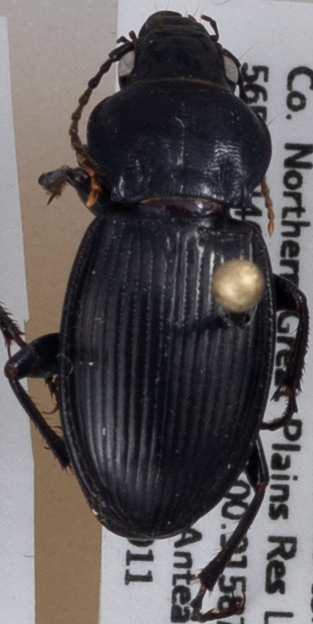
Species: Cyclotrachelus torvus
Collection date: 2018-09-11
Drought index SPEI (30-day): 1.084
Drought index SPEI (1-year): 0.54
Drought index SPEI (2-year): -0.018